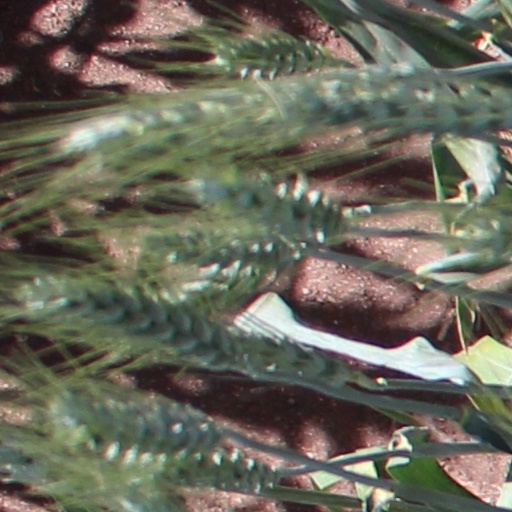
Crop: wheat